Callanish IV

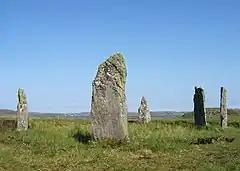
Callanish IV in 2007

The Callanish IV stone circle is one of many megalithic structures around the better-known (and larger) Calanais I on the west coast of the Isle of Lewis, in the Outer Hebrides (Western Isles), Scotland. It is a scheduled monument and its official name is Sron a'Chail. The site was first surveyed and recorded by RCAHMS in 1914 and again in 2009, with another survey in the 1970s by other archaeologists, but no known archaeological excavations have taken place at the stones.